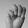
ASL letter: M